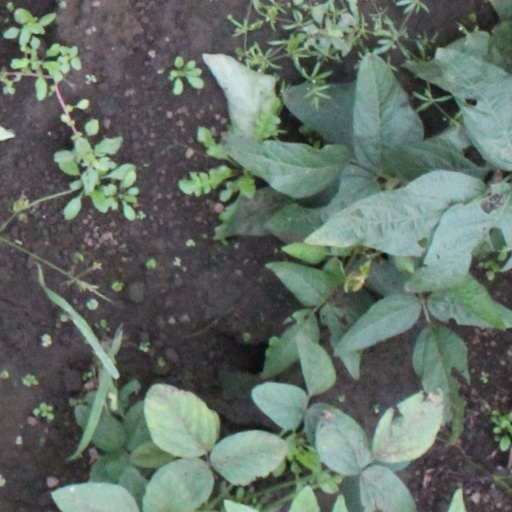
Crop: soybean